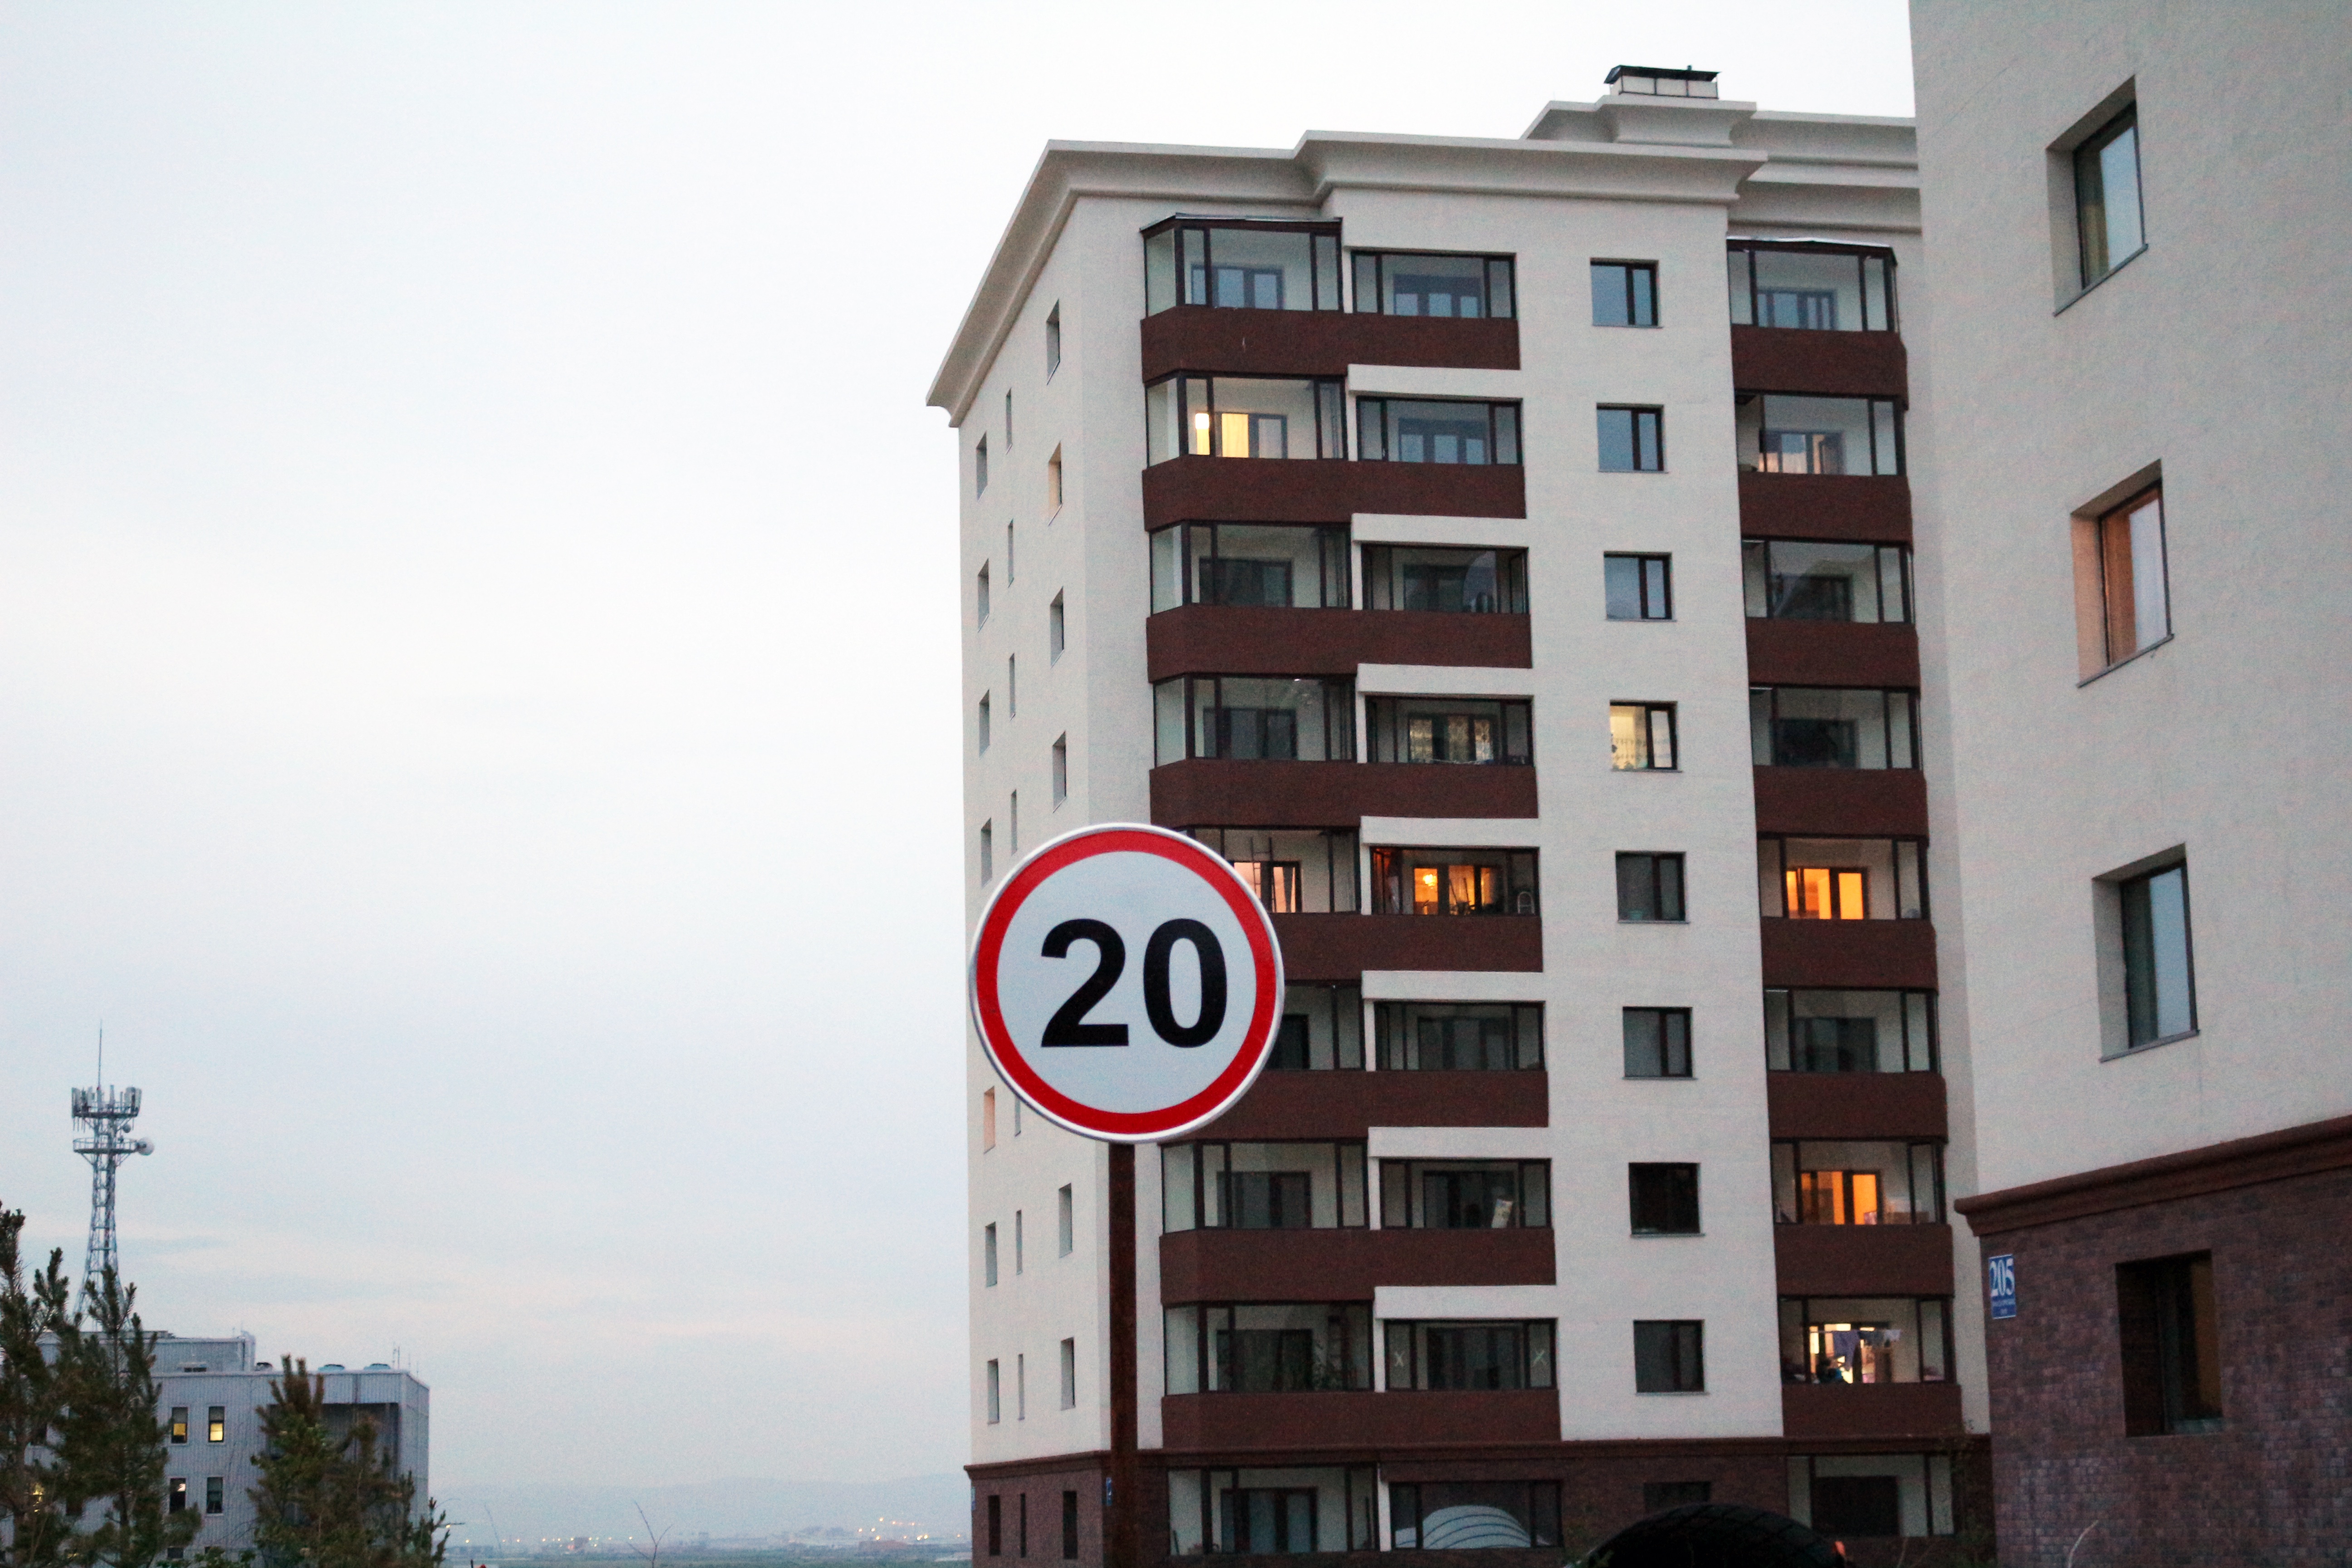
architecture, building, downtown, facade, property, apartment, tower block, condominium, neighbourhood, residential area